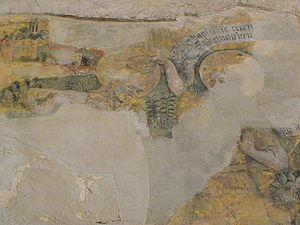
N.D. de Rennes
Notre-Dame-en-Saint-Melaine est une église abbatiale française située à Rennes, département d'Ille-et-Vilaine - dans le prolongement de la rue Saint-Melaine dans la partie nord-est du centre de la ville médiévale. Elle est bordée sur sa façade sud par l'extrémité ouest du parc du Thabor. Depuis 2016, l'Abbatiale est confiée au Père Nicolas Guillou, nommé curé de la paroisse.